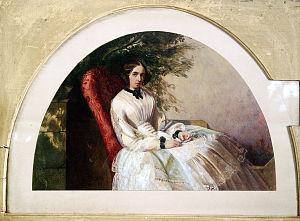
Clara Angela Macirone, née le 20 janvier 1821 à Londres – morte en 1895 dans la même ville, est une pianiste et compositrice britannique.